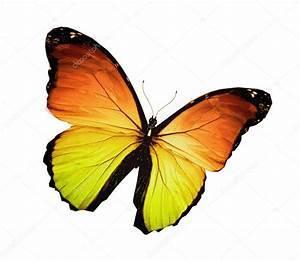
butterfly